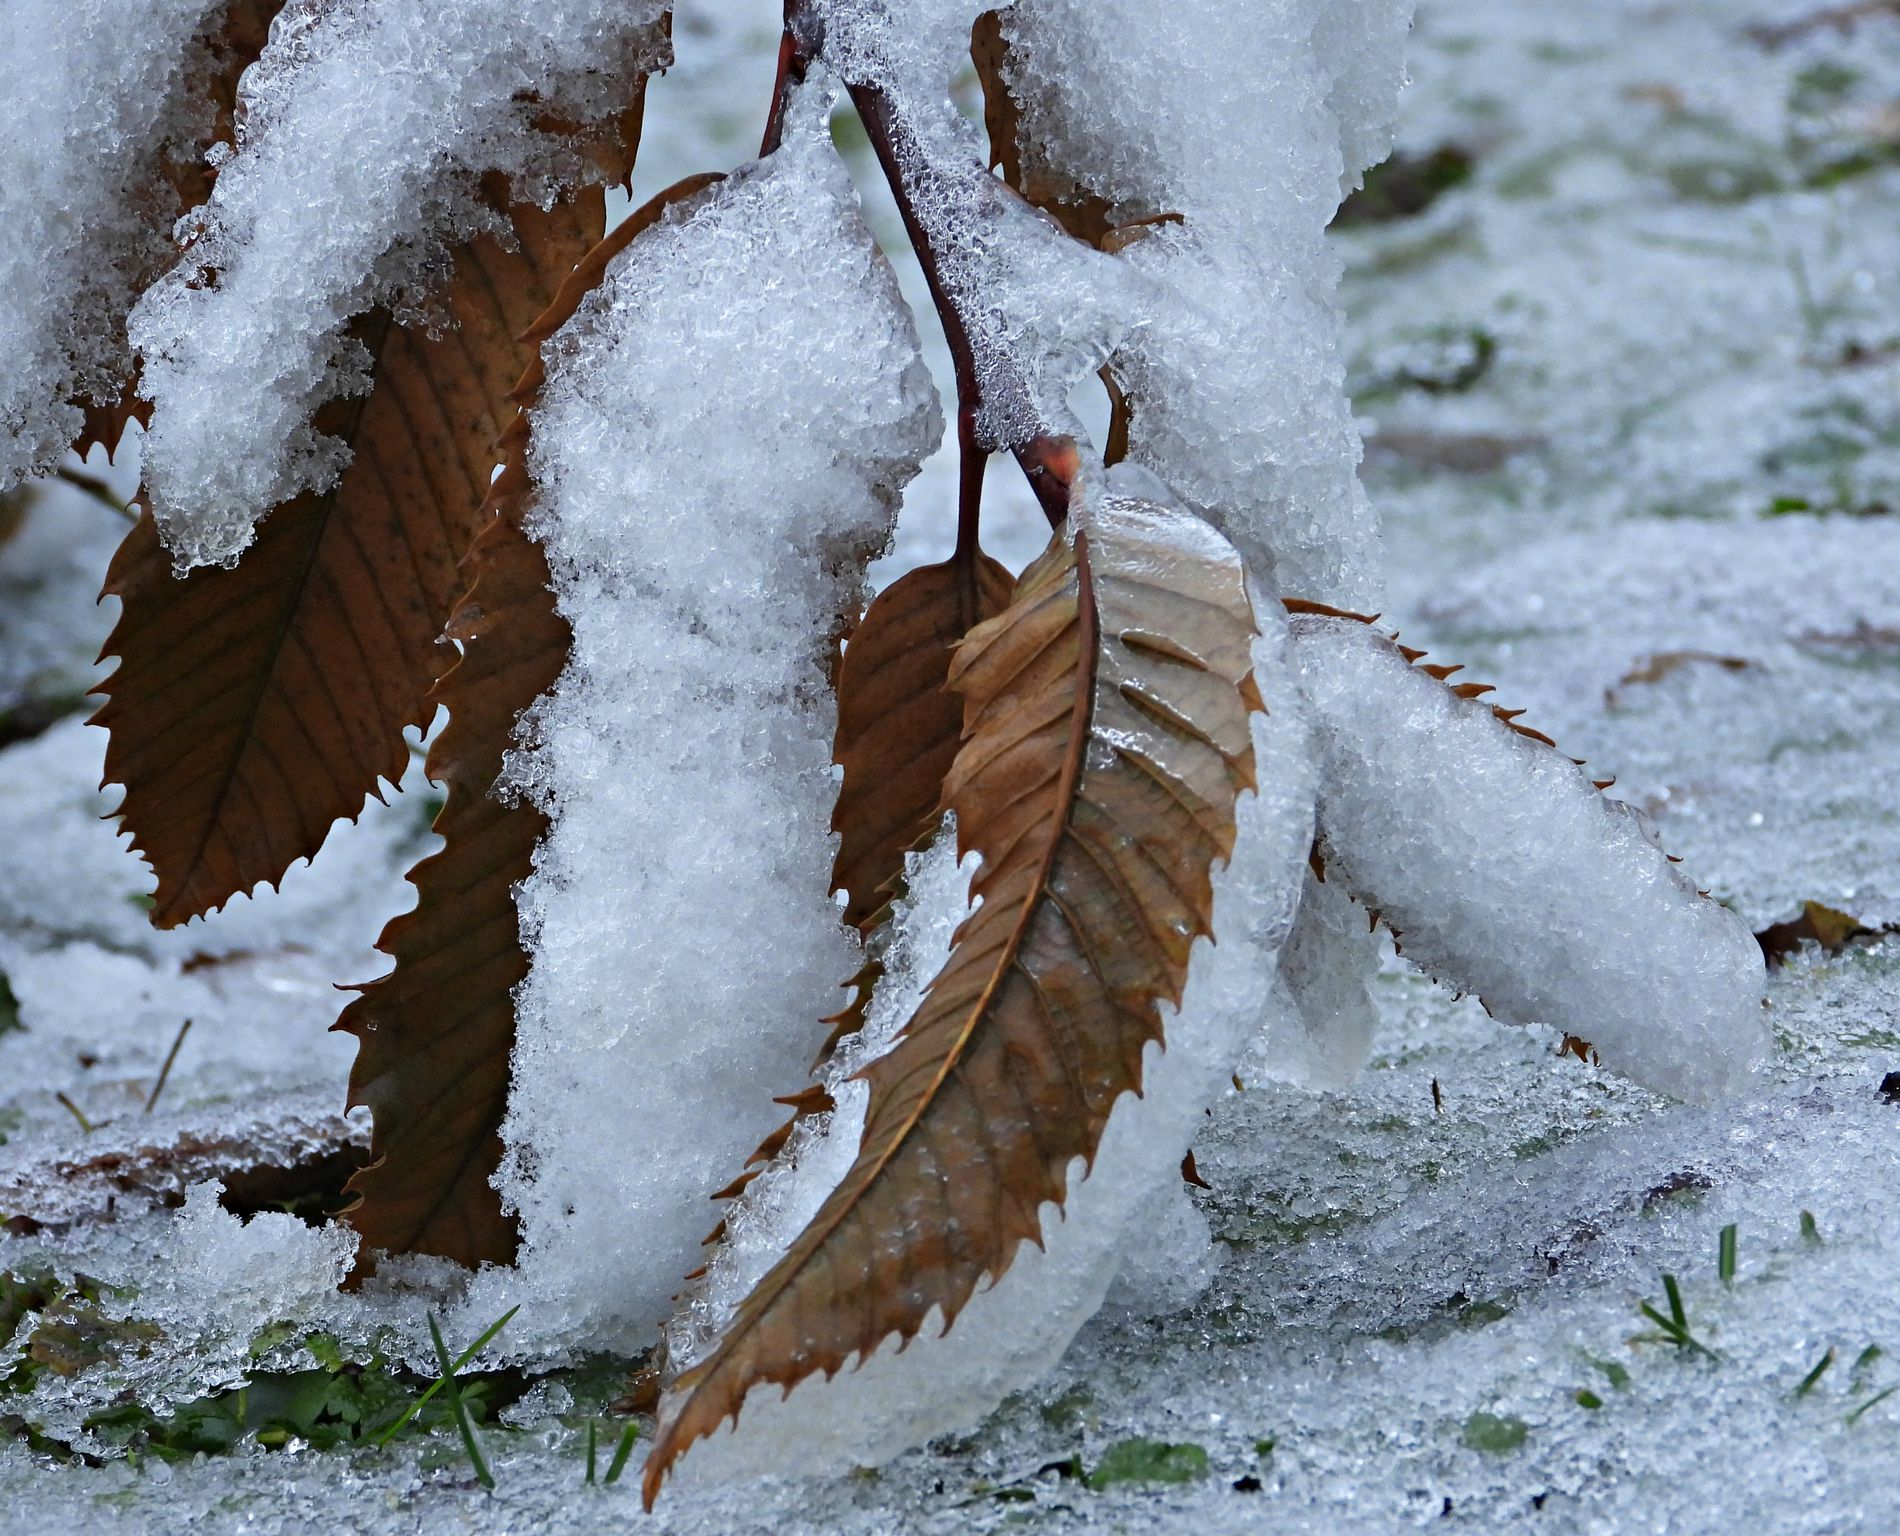
Frozen brown leaves
A group of brown leaves hangs close to the ground, some are totally covered with ice, while others only have their sharp edges covered with ice.
On the ground, there are shining ice layers like a glass shining in the cold light.
A close-up shot of a group of brown frozen leaves, the soft natural light makes the ice layer on the ground shine like crystal. The full scene looks like the winter season and gives the feel of peace and calm.
Labels: Ice, Nature, Outdoors, Weather, Frost, Snow, Animal, Bird, Device, Shovel, Tool, Leaf, Plant, Winter, leaves
Camera: NIKON CORPORATION COOLPIX P1000
Aperture: F4.5
Exposure: 1/60 sec
ISO: 250
Focal length: 38.6 mm